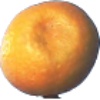
Label: Kumquats 1